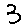
Label: 3